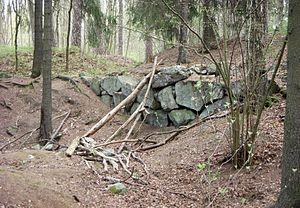
Le parc Haga, en suédois Hagaparken, est un parc à l'anglaise situé à Solna dans la proche banlieue de Stockholm en Suède. Créé sous l'impulsion du roi Gustave III, il s'étend sur une superficie de 144 hectares, sur la rive ouest du lac Brunnsviken.